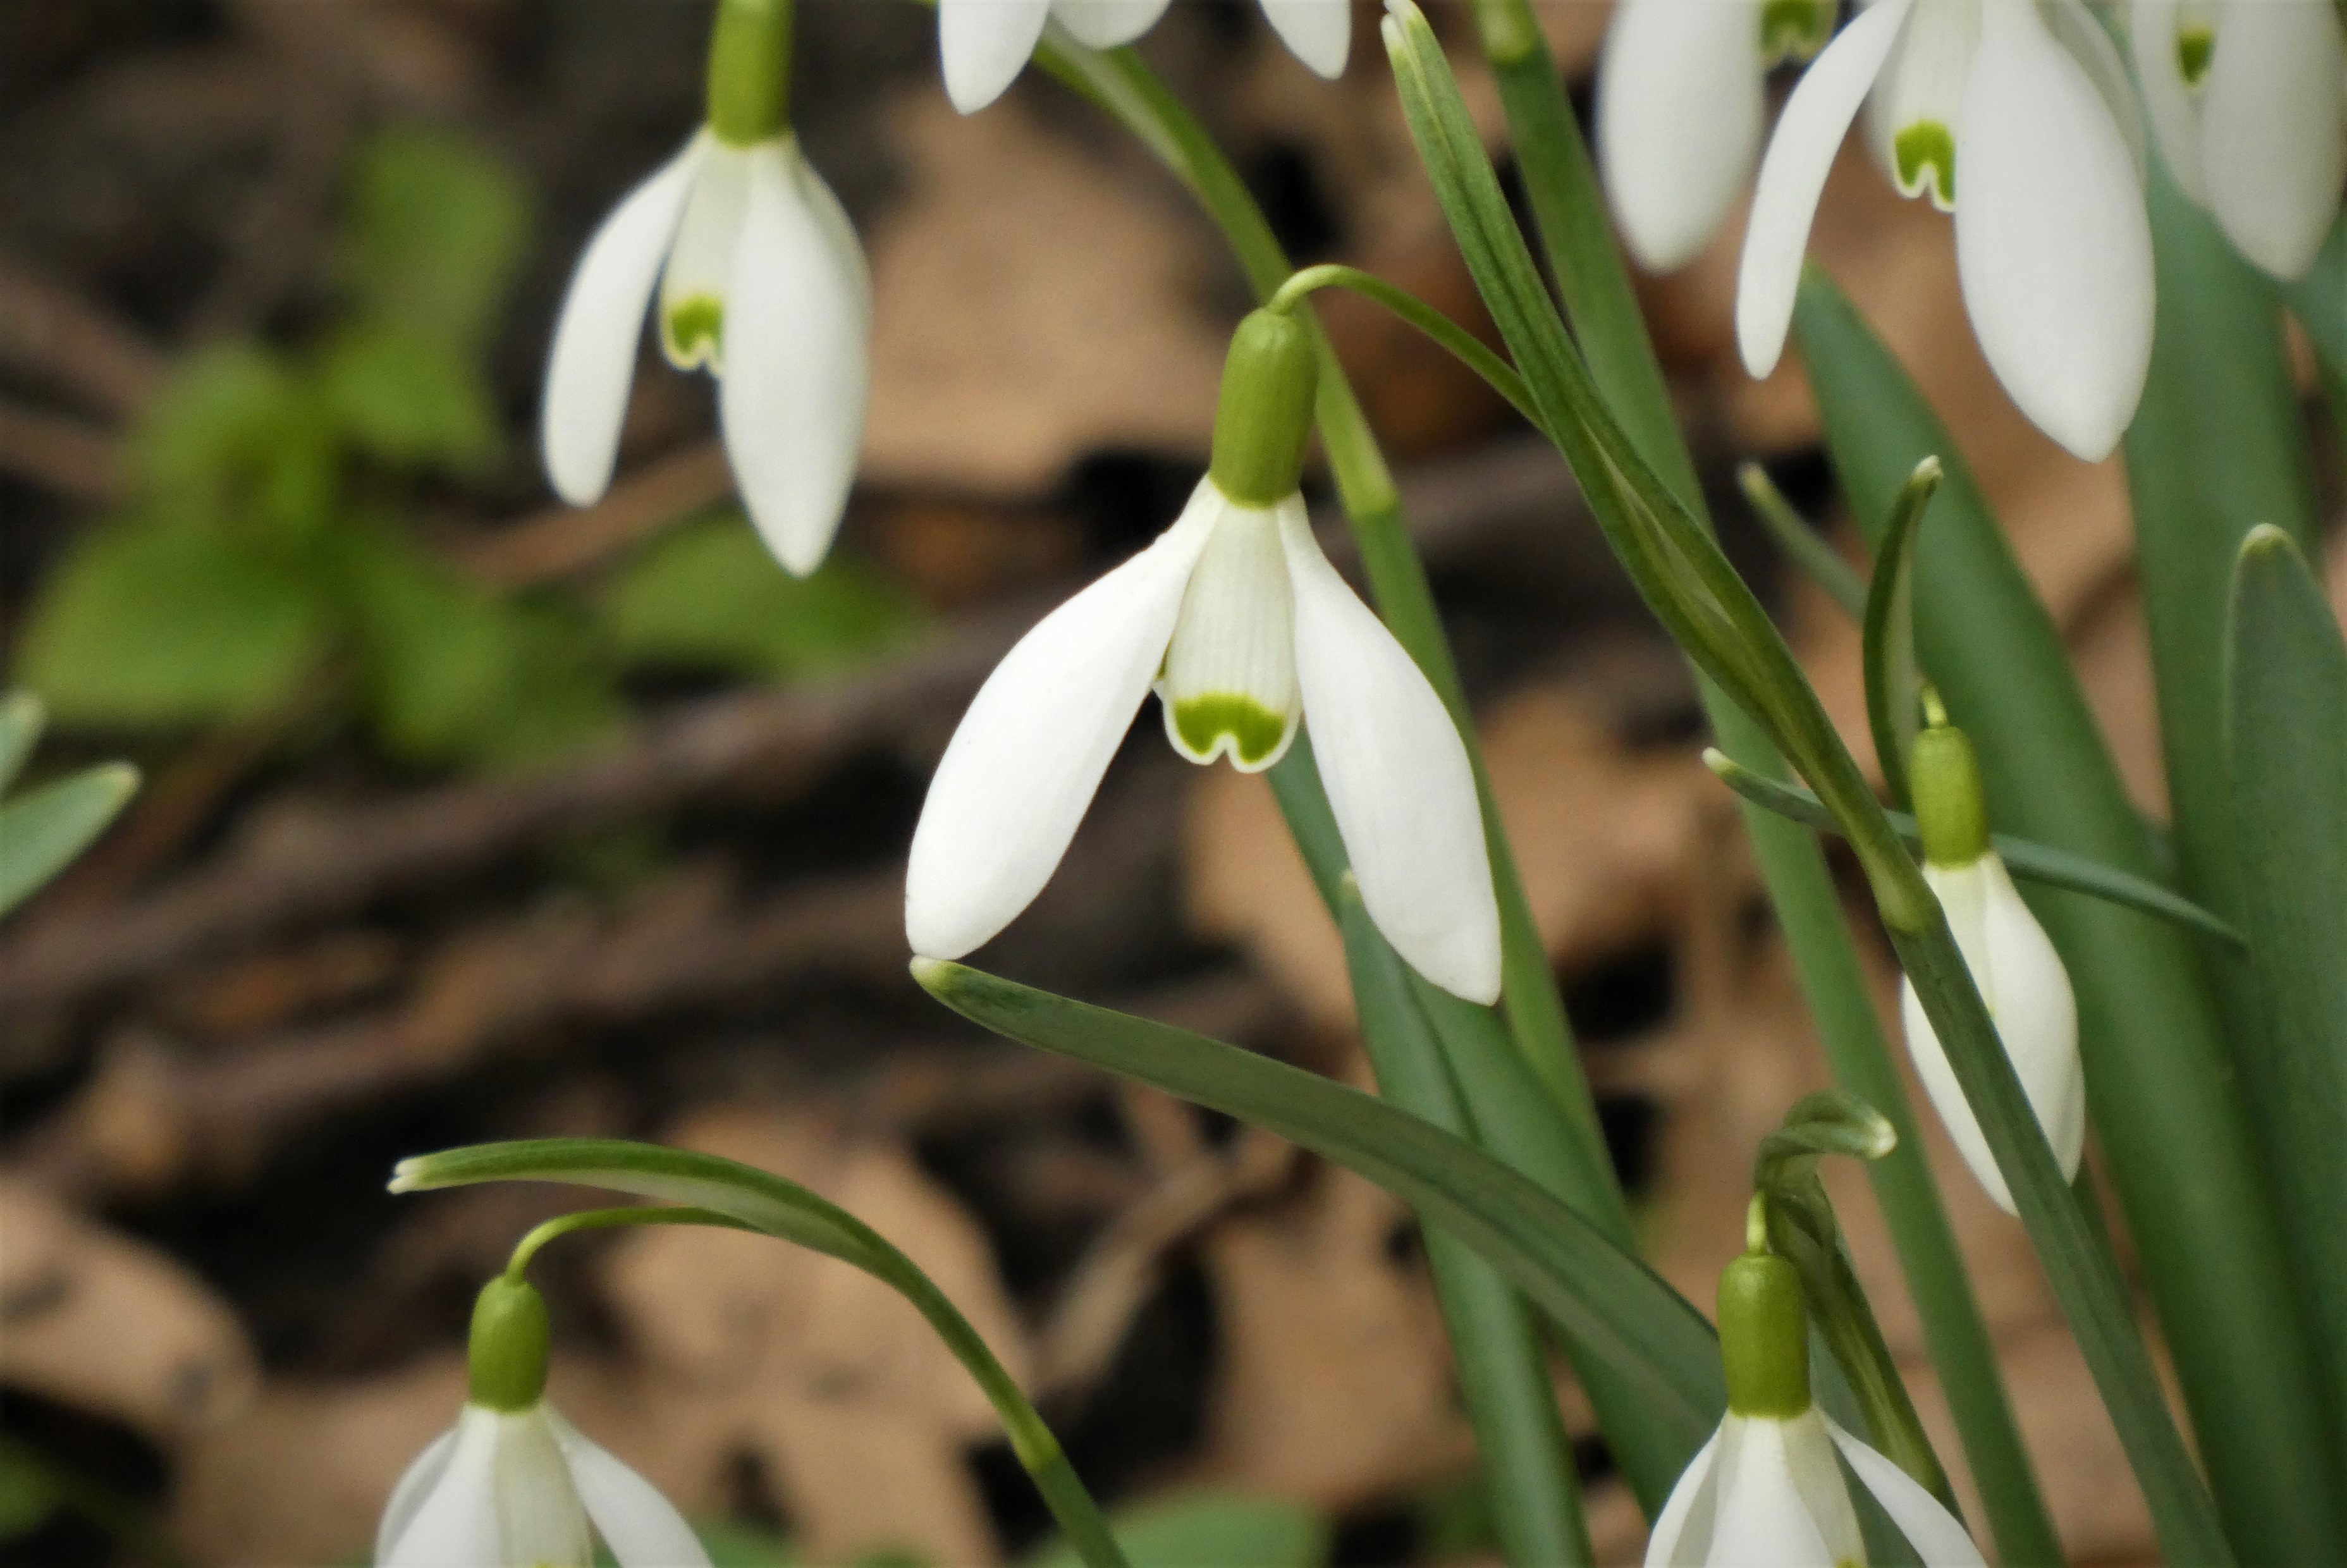
snowdrop, bulbous plant, spring, bloom, flowers, spring flower, flower, galanthus, plant, petal, terrestrial plant, flowering plant, summer snowflake, perennial plant, Pedicel, macro photography, grass, event, lily family, wildflower, amaryllis family, plant stem